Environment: real
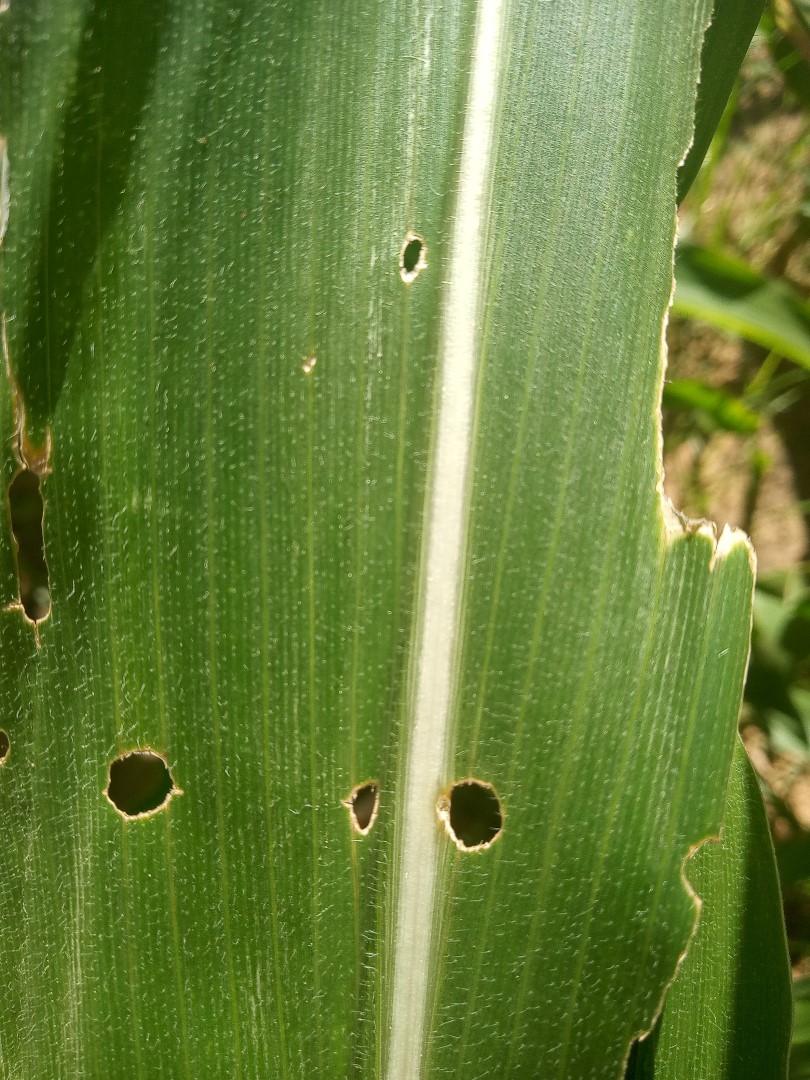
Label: fall_armyworm